Blood donation

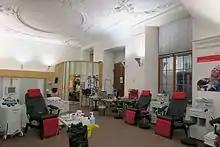
Blood donation center at the University Hospital of Basel, Switzerland. From left to right: Two cell separators for apheresis, secluded office for pre-donation blood pressure measurement and blood count, and on the right, chairs for whole blood donations.

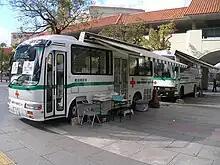
A blood collection bus (bloodmobile) from Japanese Red Cross at Myōdani Station in Suma-ku, Kobe, Hyōgo Prefecture, Japan

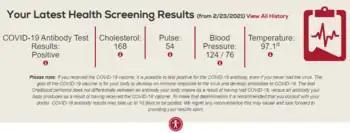
A patient's health screening report given after a blood donation

A blood donation occurs when a person voluntarily has blood drawn and used for transfusions and/or made into biopharmaceutical medications by a process called fractionation (separation of whole blood components). A donation may be of whole blood, or of specific components directly (apheresis). Blood banks often participate in the collection process as well as the procedures that follow it.